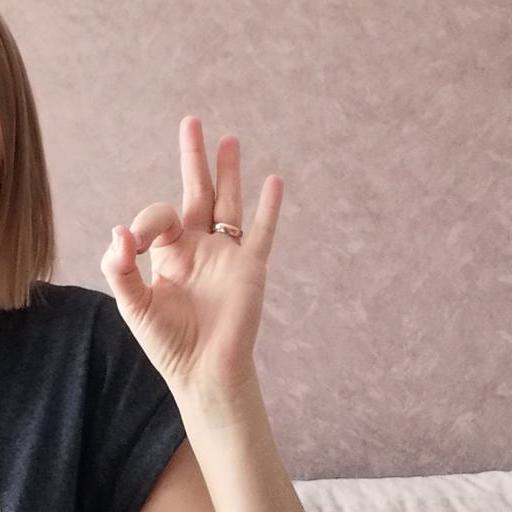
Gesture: ok